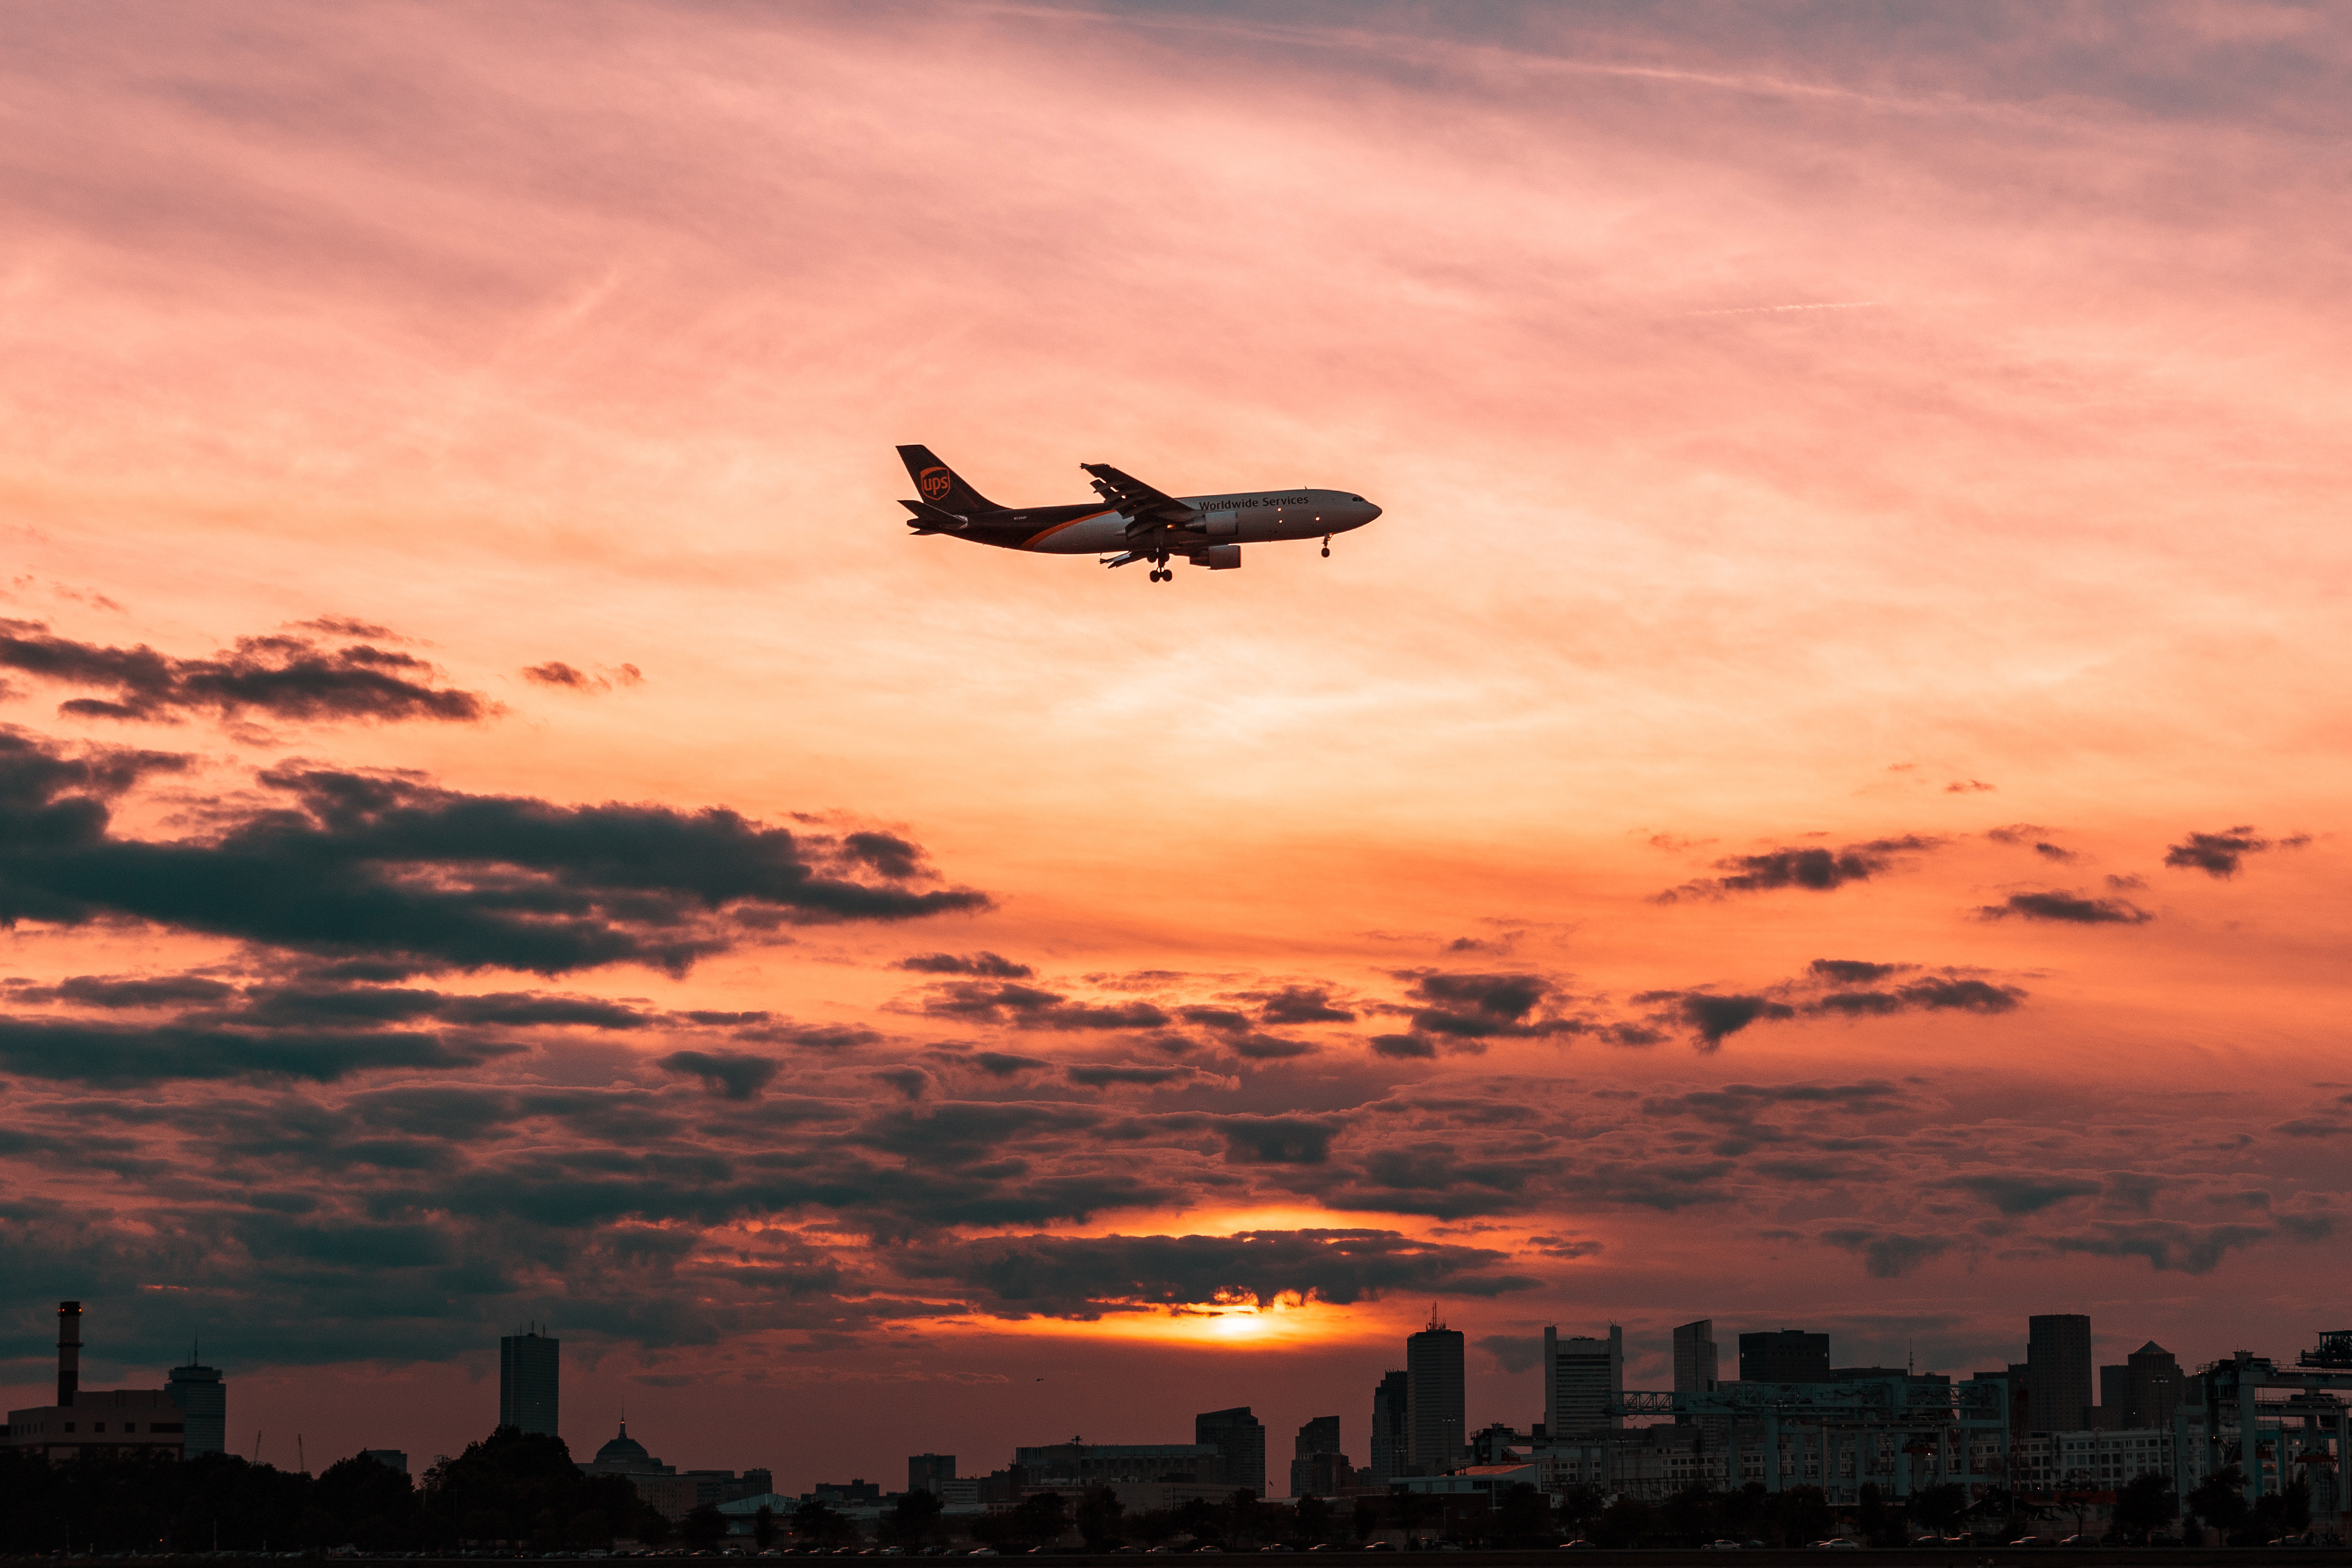
sky, airplane, air travel, cloud, sunset, airline, daytime, flight, aircraft, evening, afterglow, vehicle, wide body aircraft, aviation, dusk, takeoff, airliner, wing, horizon, atmosphere, city, airbus, silhouette, aerospace engineering, boeing 747, skyline